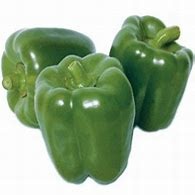
Label: capsicum